Bi-fuel vehicle

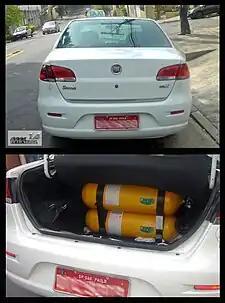
The Brazilian Fiat Siena Tetrafuel 1.4 is the first bi-fuel car that runs on natural gas (CNG) alternating automatically with any of the typical fuel blends used in flexible-fuel vehicles, pure gasoline, or gasohol E25, or just ethanol (E100). Shown below are the CNG storage tanks in the trunk.

Bi-fuel vehicles are vehicles with multifuel engines capable of running on two fuels. The two fuels are stored in separate tanks and the engine runs on one fuel at a time. On internal combustion engines, a bi-fuel engine typically burns gasoline and a volatile alternate fuel such as natural gas (CNG), LPG, or hydrogen. Bi-fuel vehicles switch between gasoline and the other fuel, manually or automatically. A related concept is the dual-fuel vehicle which must burn both fuels in combination. Diesel engines converted to use gaseous fuels fall into this class due to the different ignition system.